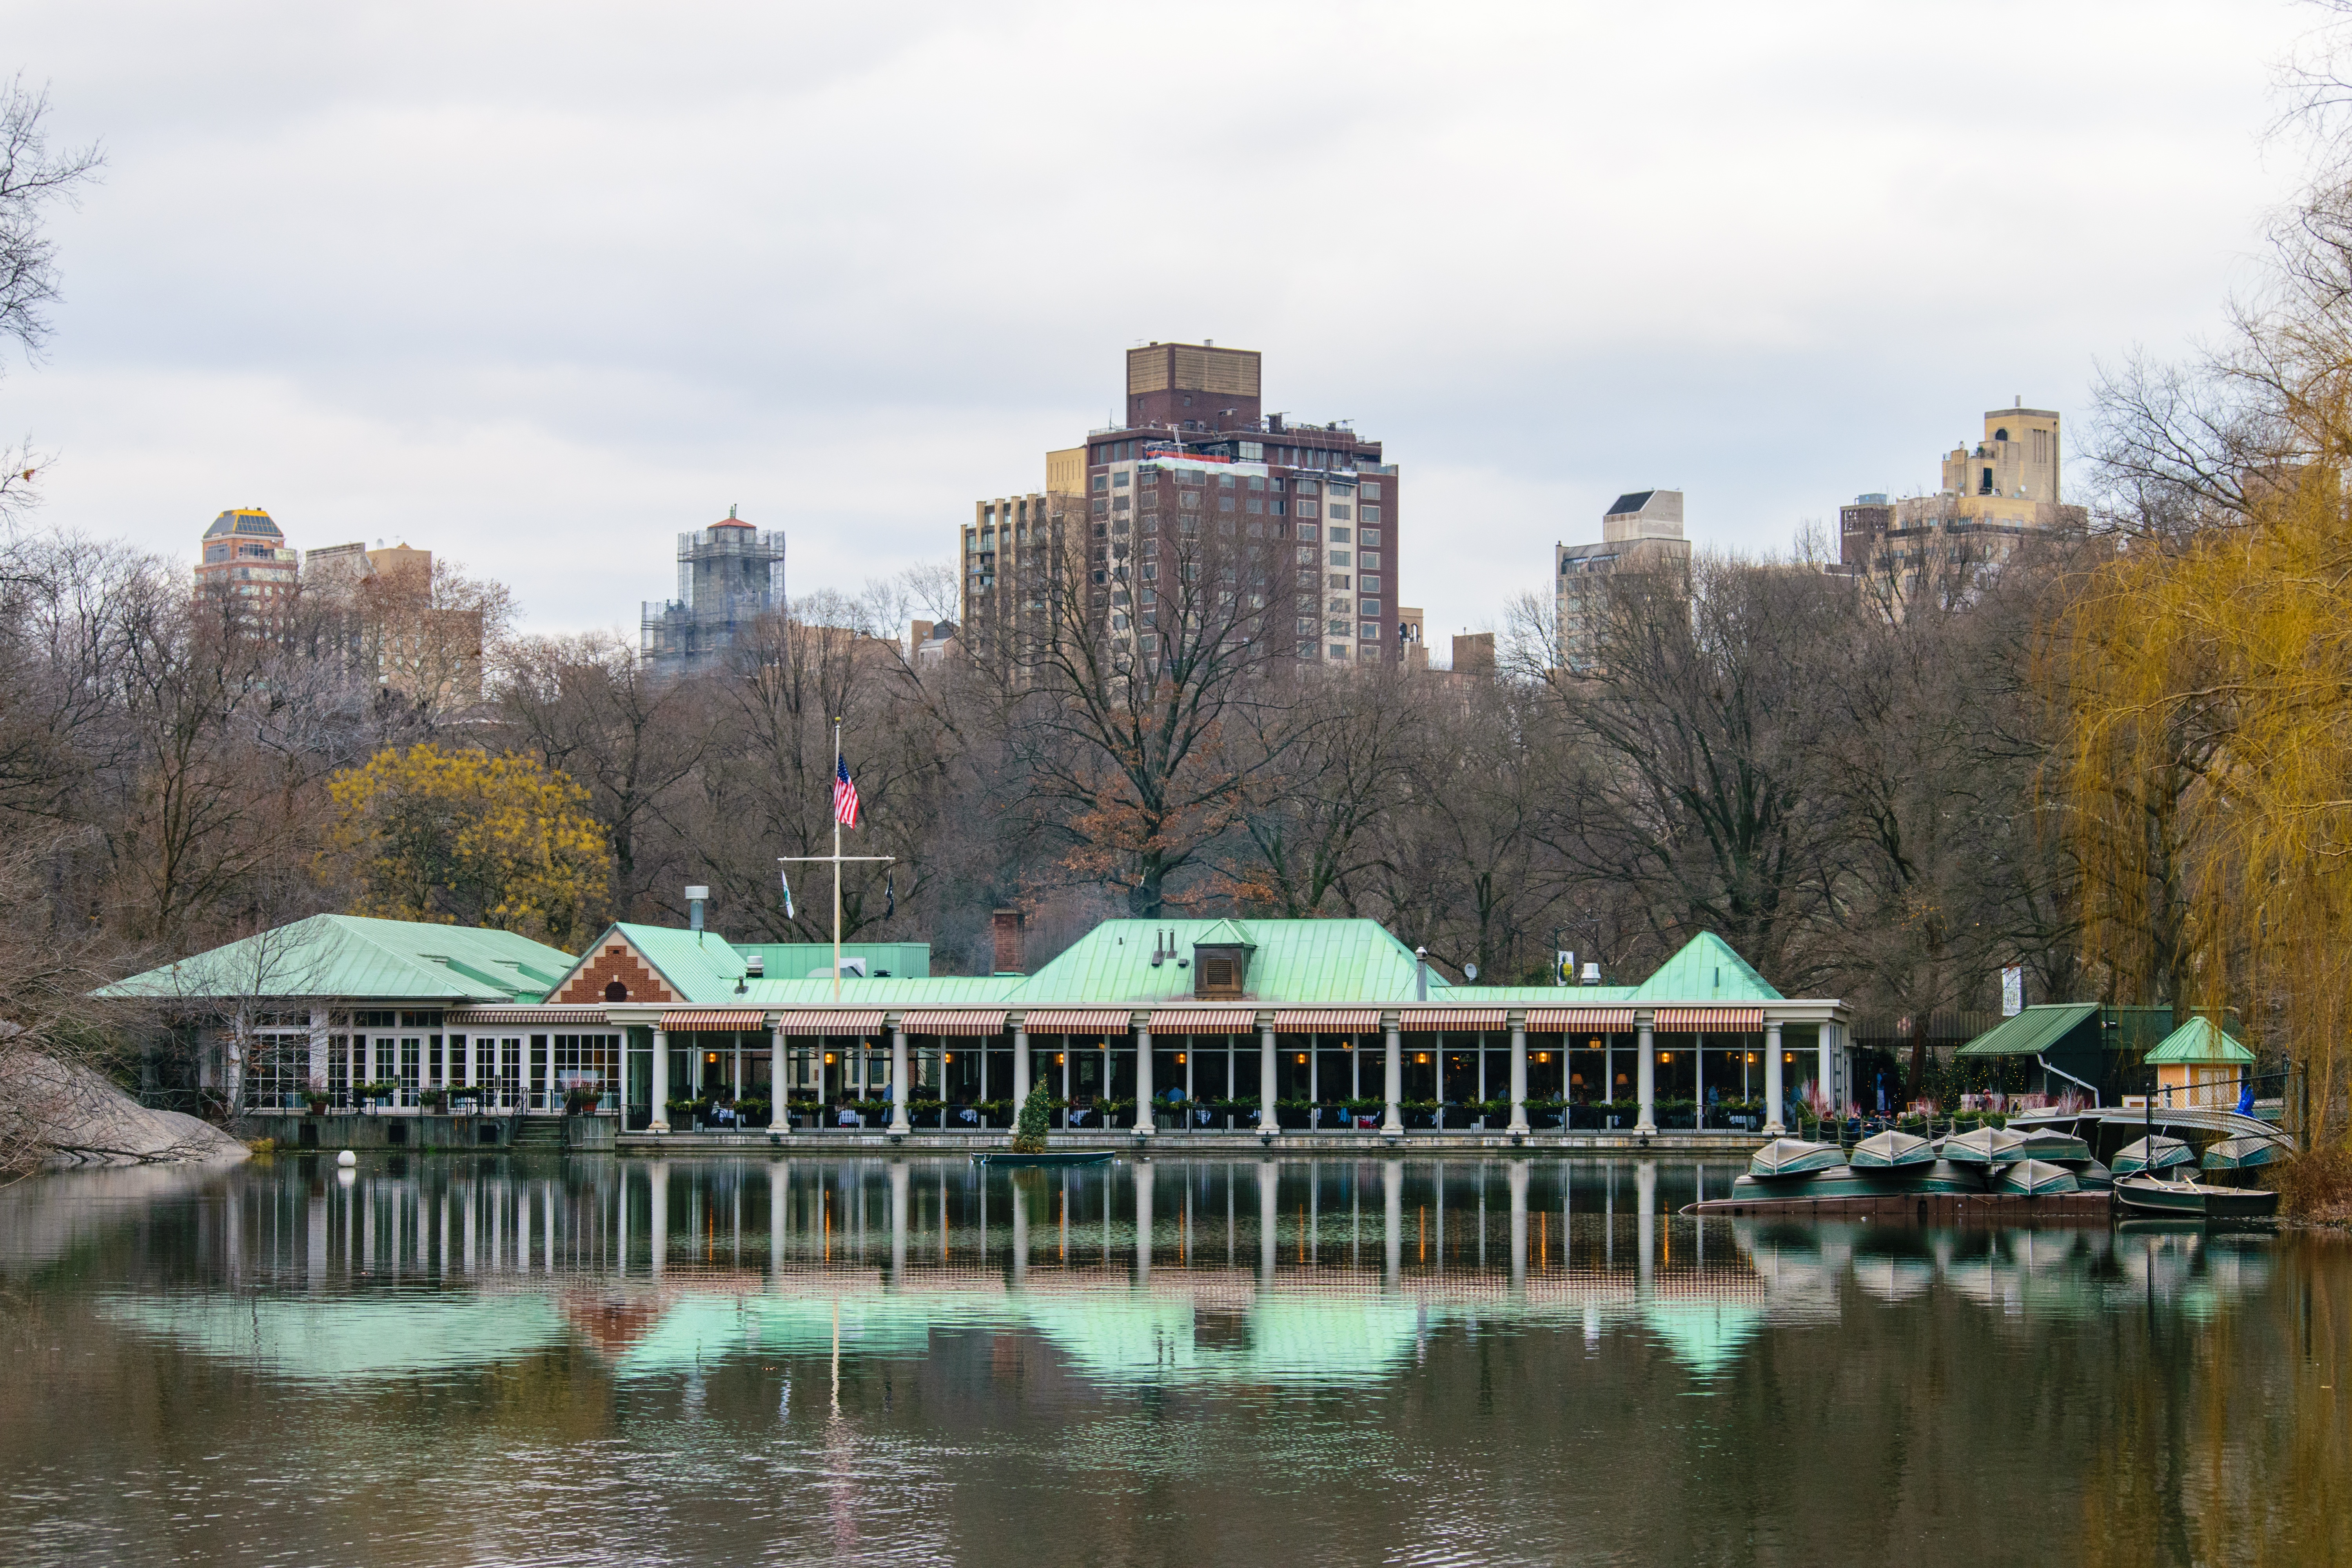
landscape, tree, water, outdoor, winter, bridge, skyline, meadow, fall, river, manhattan, cityscape, spring, green, reflection, nyc, autumn, park, scenery, america, landmark, waterway, central, newyork, centralpark, urban area